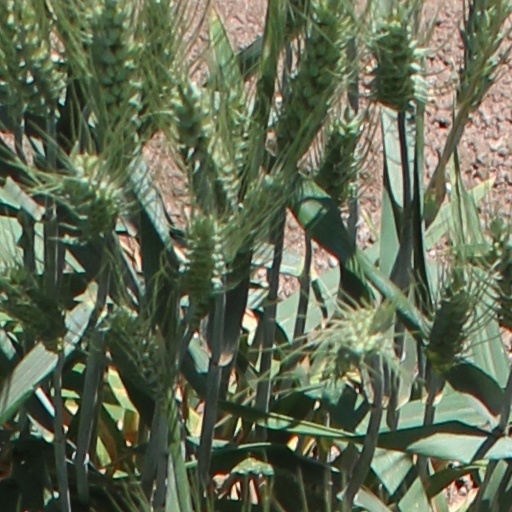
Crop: wheat